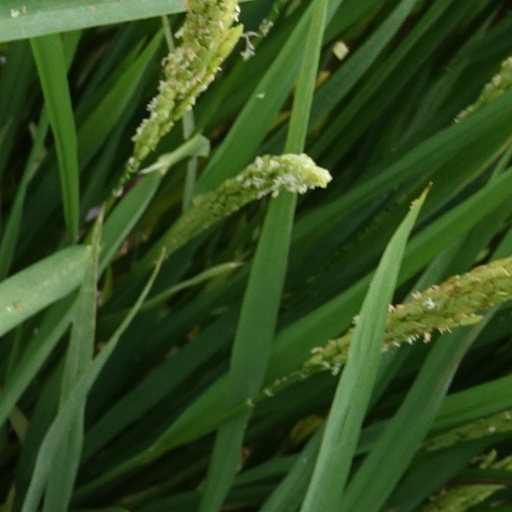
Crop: rice